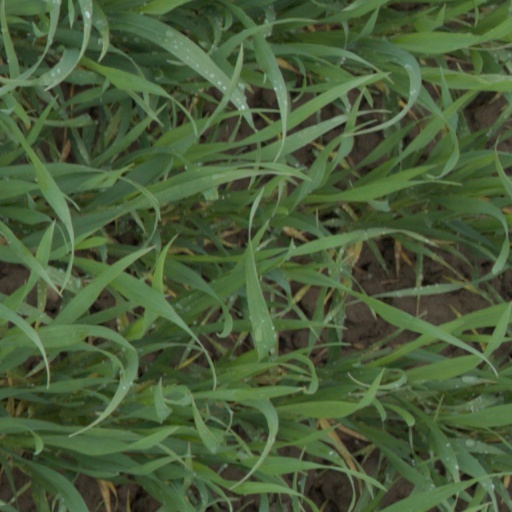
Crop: wheat